Classical education

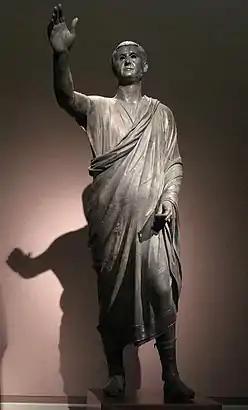
"The Orator", c. 100 BC, an Etrusco-Roman bronze statue depicting Aule Metele (Latin: Aulus Metellus), an Etruscan man wearing a Roman toga while engaged in rhetoric; the statue features an inscription in the Etruscan alphabet

Roman education played a crucial role in shaping the classical education tradition in the Western world, particularly through its emphasis on rhetoric, law, and civic duty. Unlike the more diverse educational systems of ancient Greece, Roman education was more uniform, reflecting the centralization of Roman society and its focus on preparing citizens for public life. The Roman educational system was heavily influenced by Greek models, especially in its later stages, but it adapted these influences to fit the needs of Roman culture and governance.